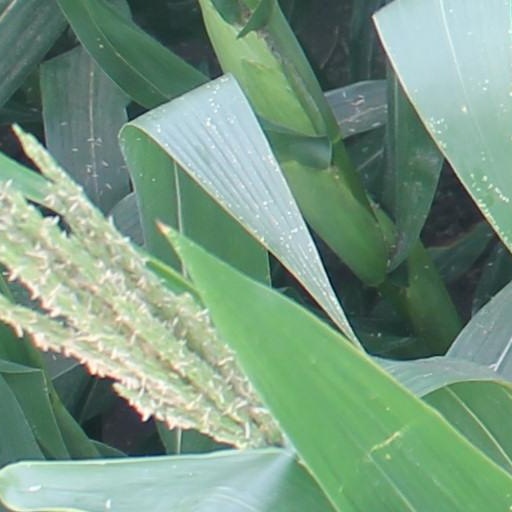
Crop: maize; corn